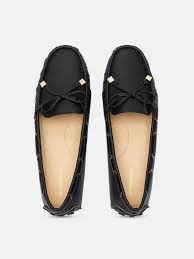
Label: Boat